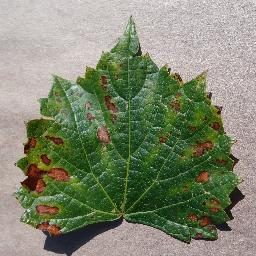
Label: Grape___Esca_(Black_Measles)